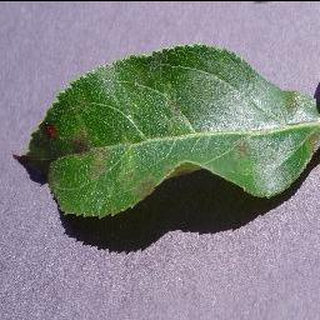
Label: apple_apple_scab